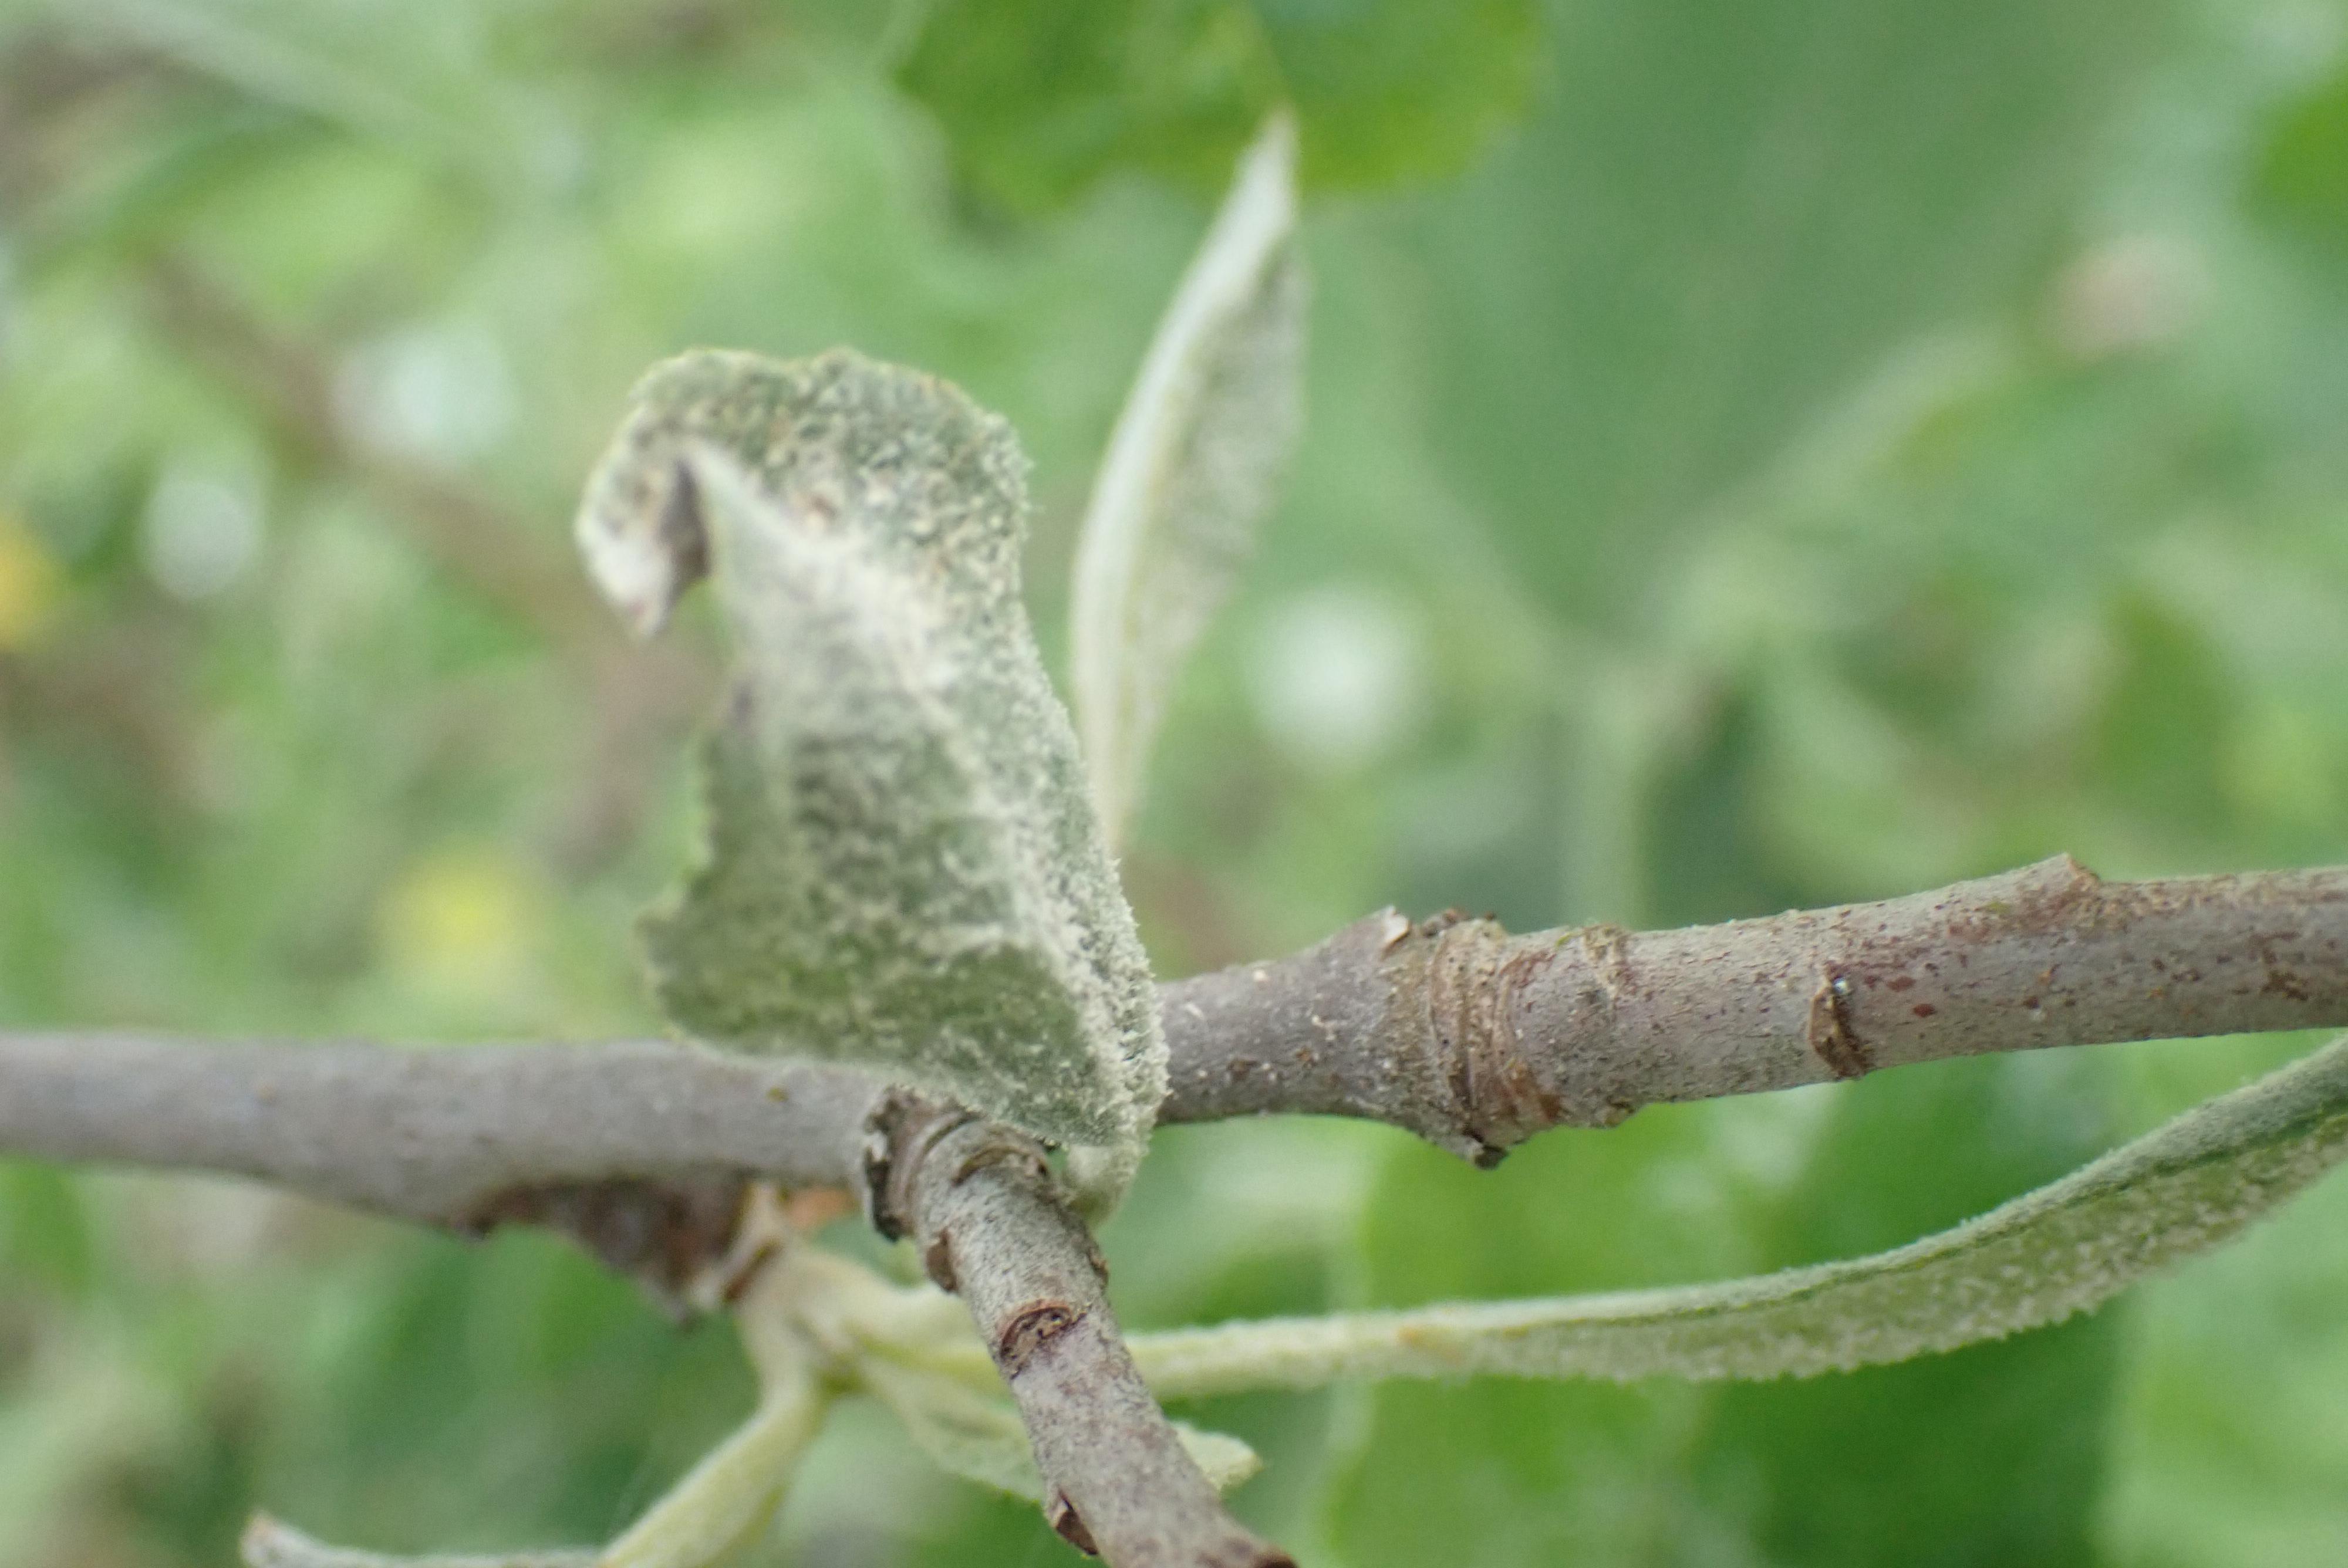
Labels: powdery_mildew